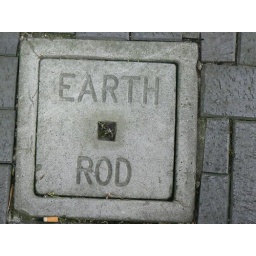
Electrical ground box in Limehouse, London